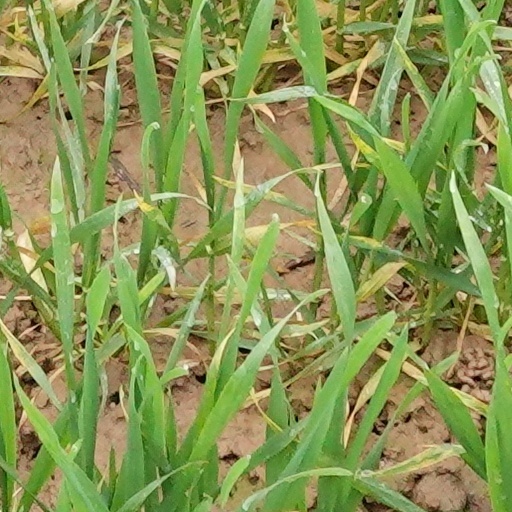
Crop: wheat